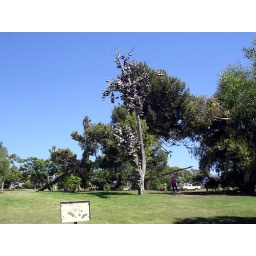
A tree covered in shoes at San Diego Disc Golf course!